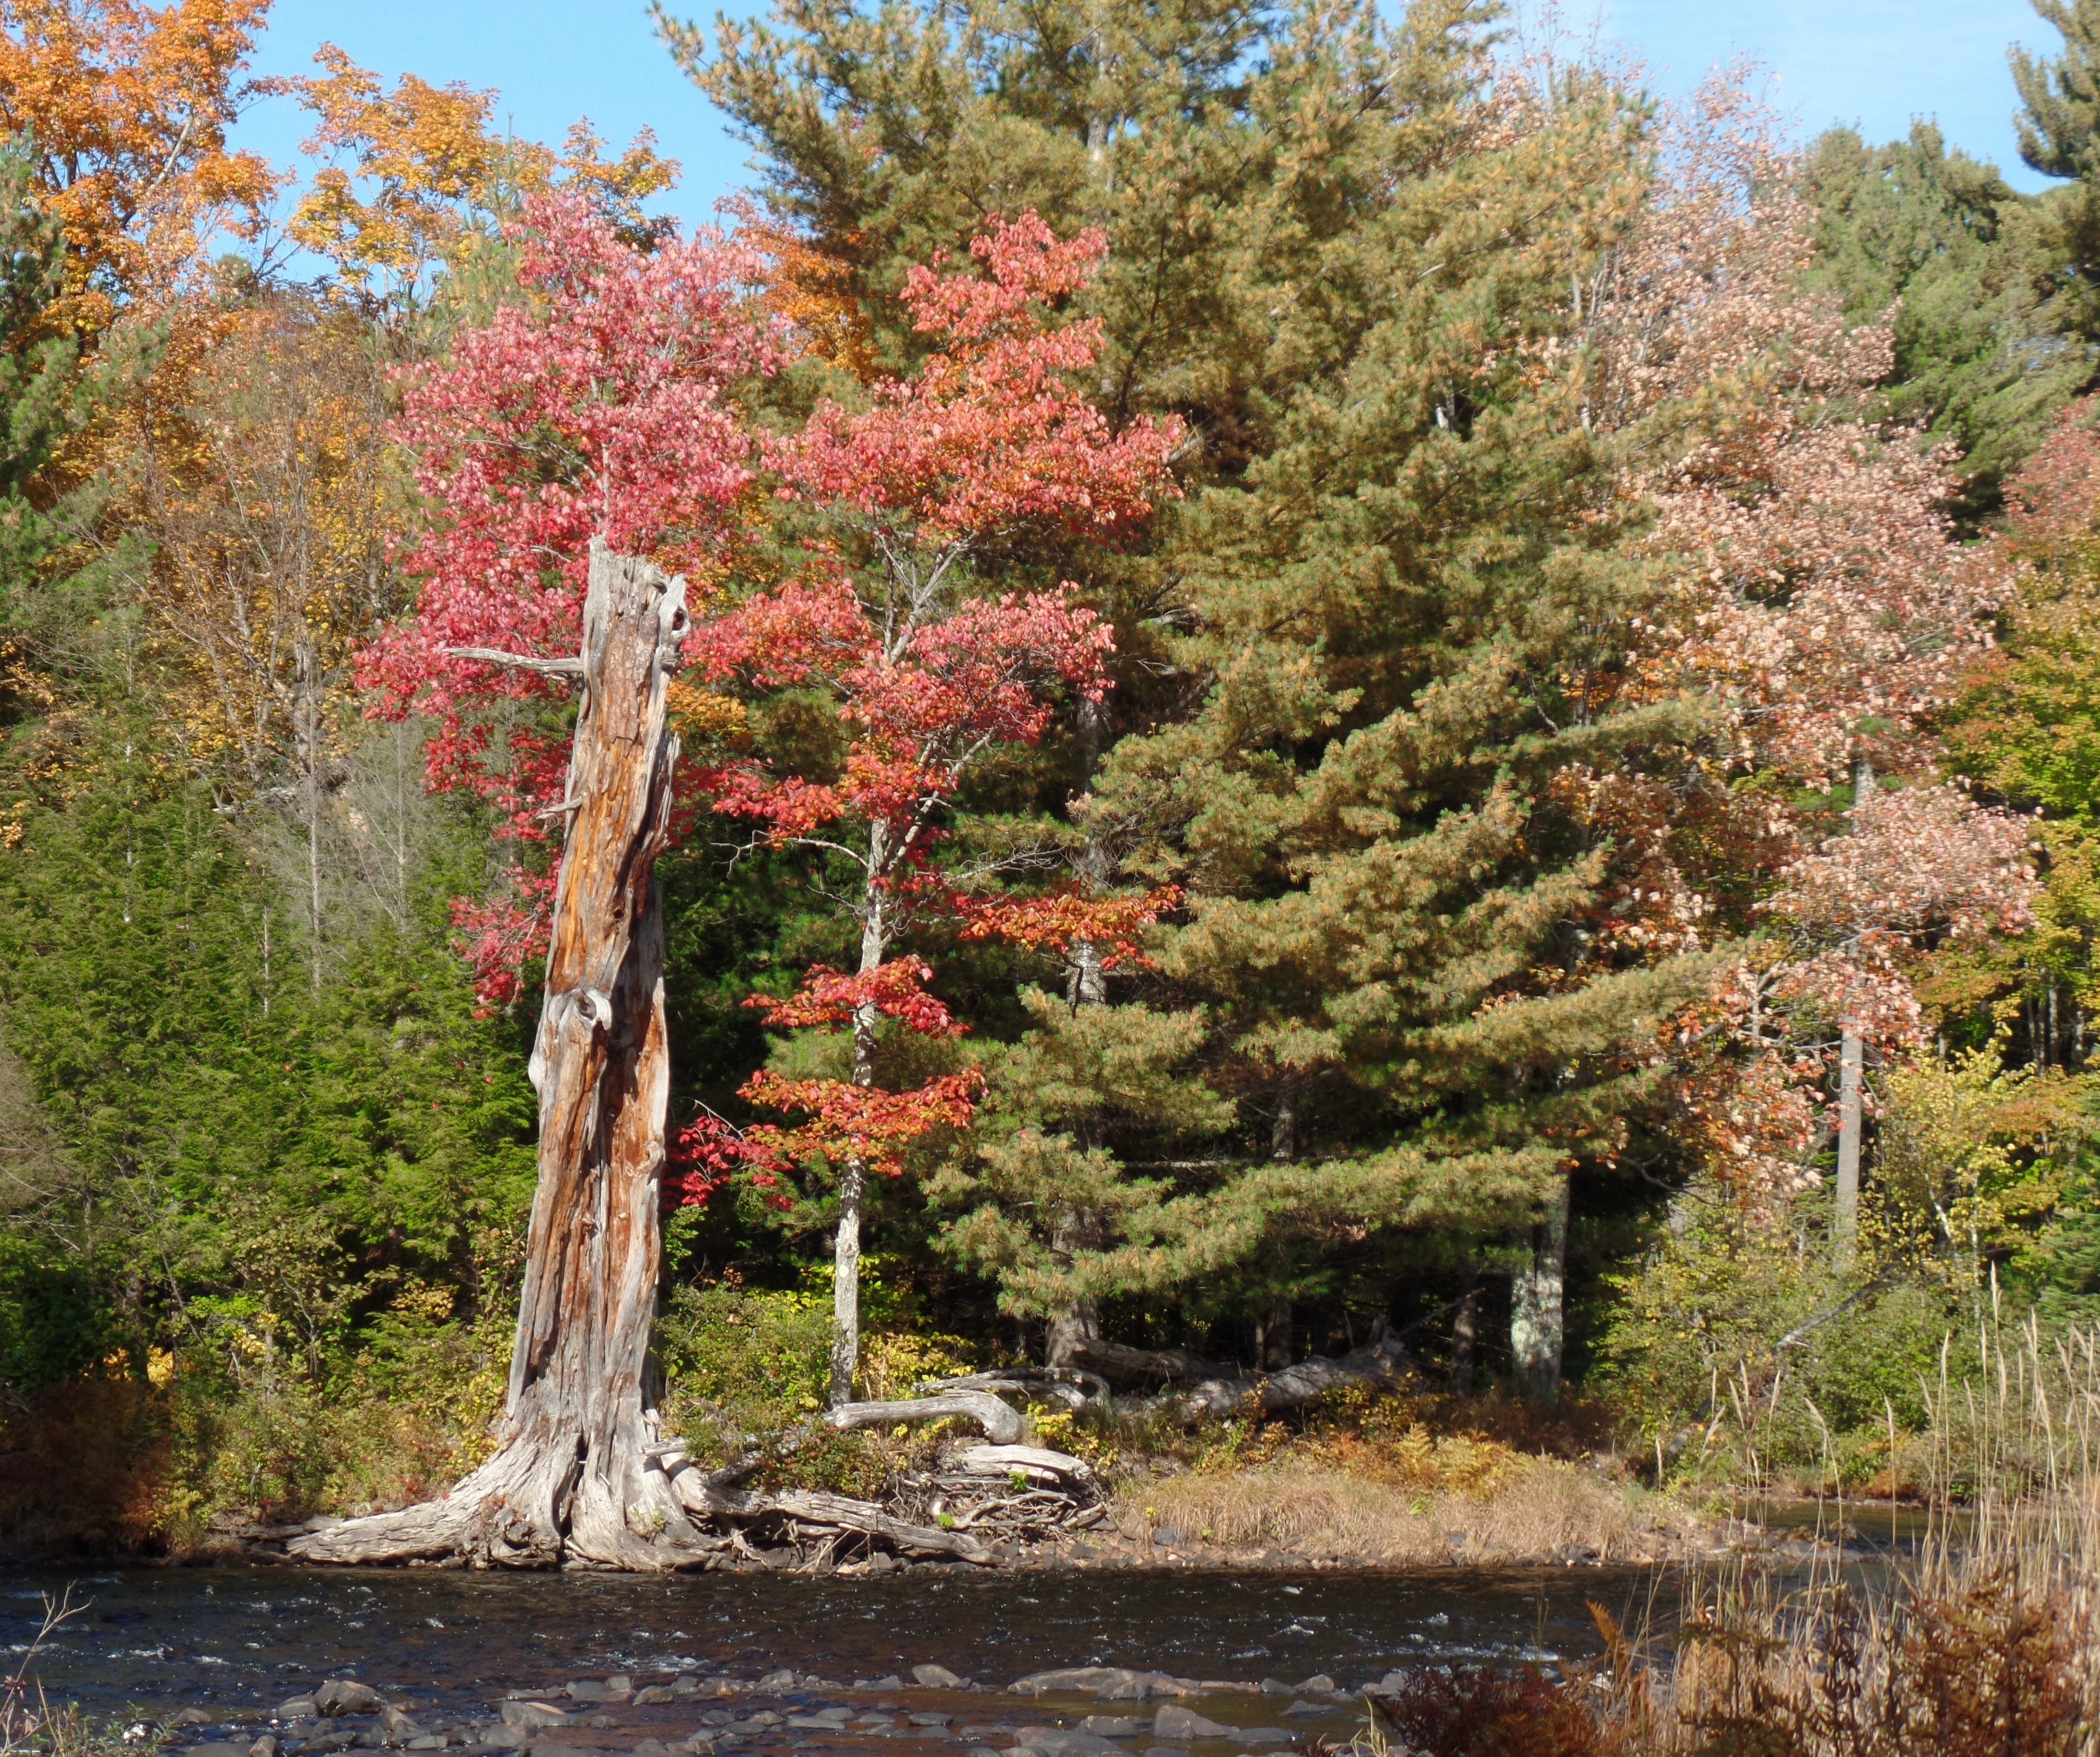
landscape, tree, nature, plant, leaf, fall, flower, foliage, color, autumn, botany, garden, flora, season, maple tree, shrub, woodland, bright colors, woody plant, land plant